William Basse

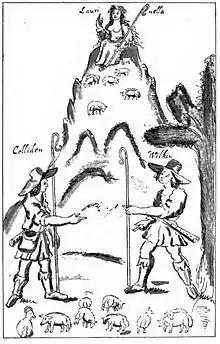
drawing of shepherds reproduced in the Poetical Works of William Basse, possibly by Basse himself

William Basse (c.1583–1653?) was an English poet. A follower of Edmund Spenser, he is now remembered principally for an elegy on Shakespeare. He is also noted for his "", which was written for Izaak Walton, who included it in "The Compleat Angler".